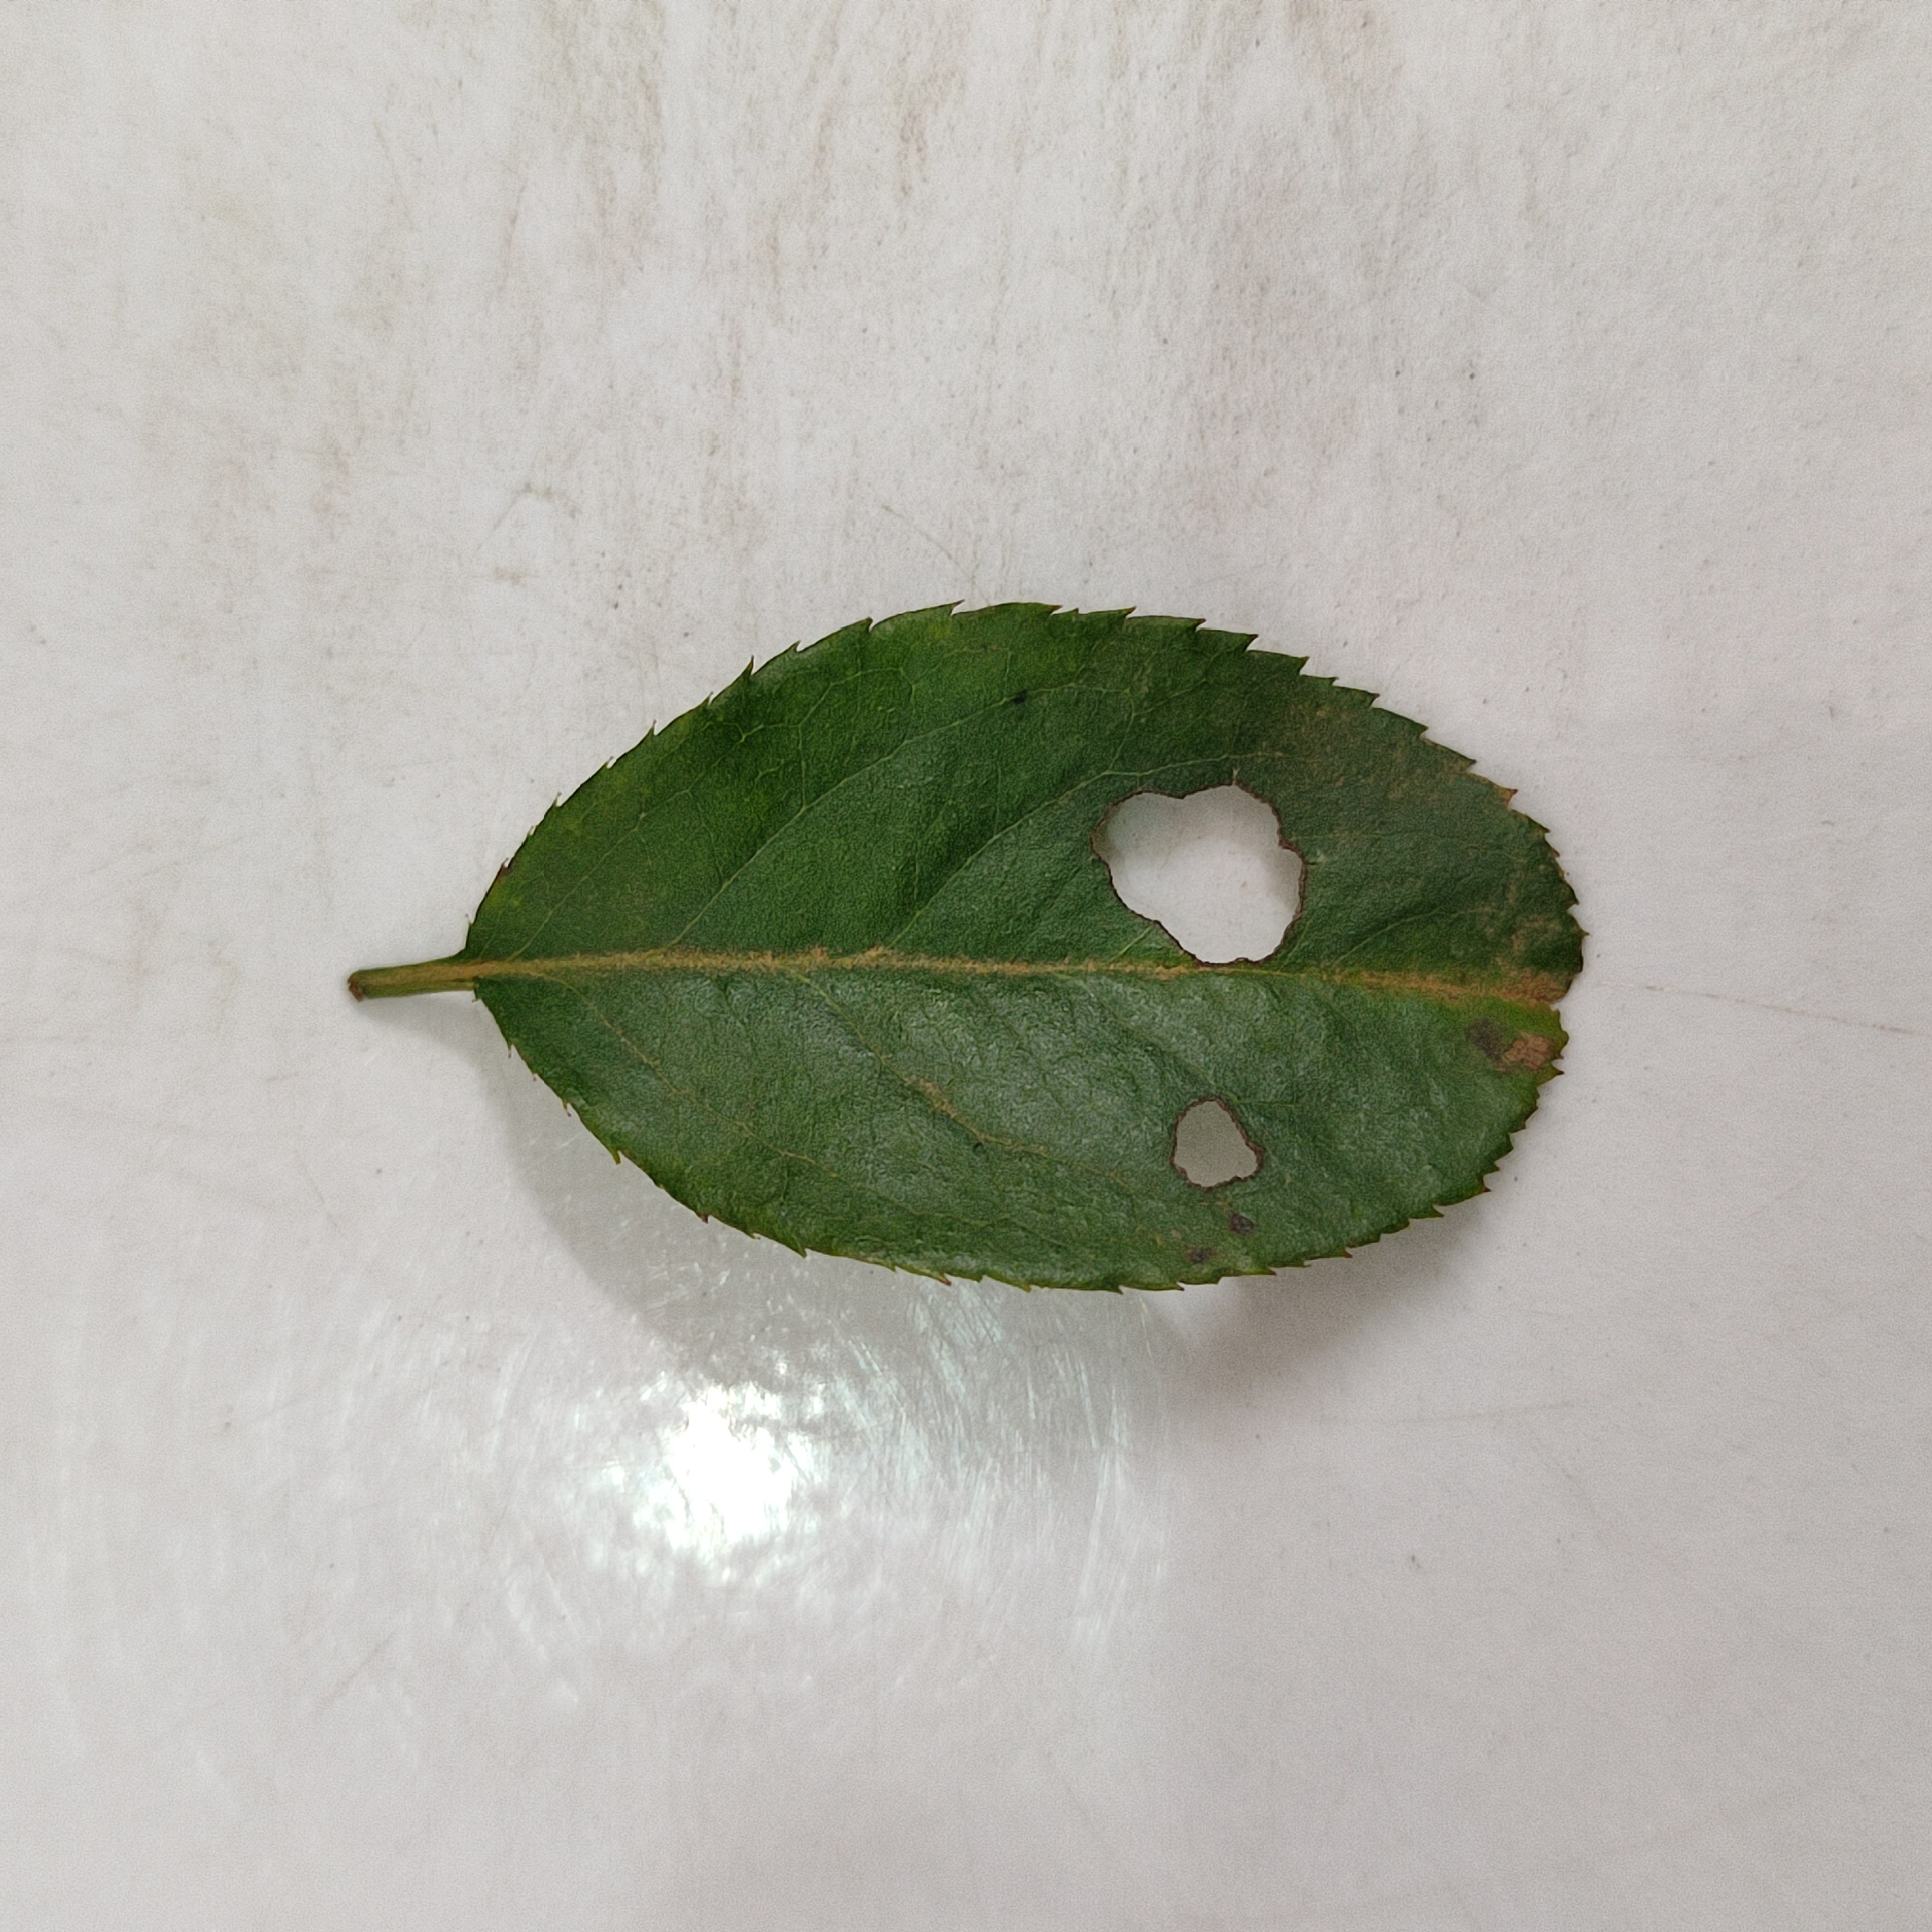
Label: Insect Hole